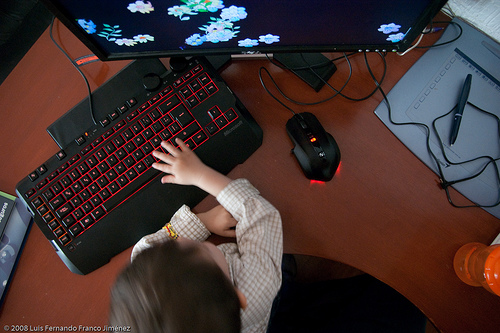
user: Given an image and a question. Answer the question in a short answer. Question: Which computer accessory is the person touching? Short Answer:
assistant: keyboard